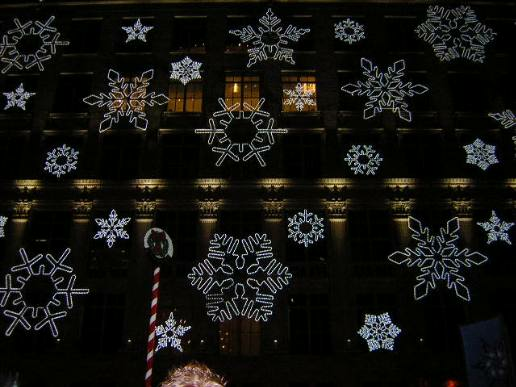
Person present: No